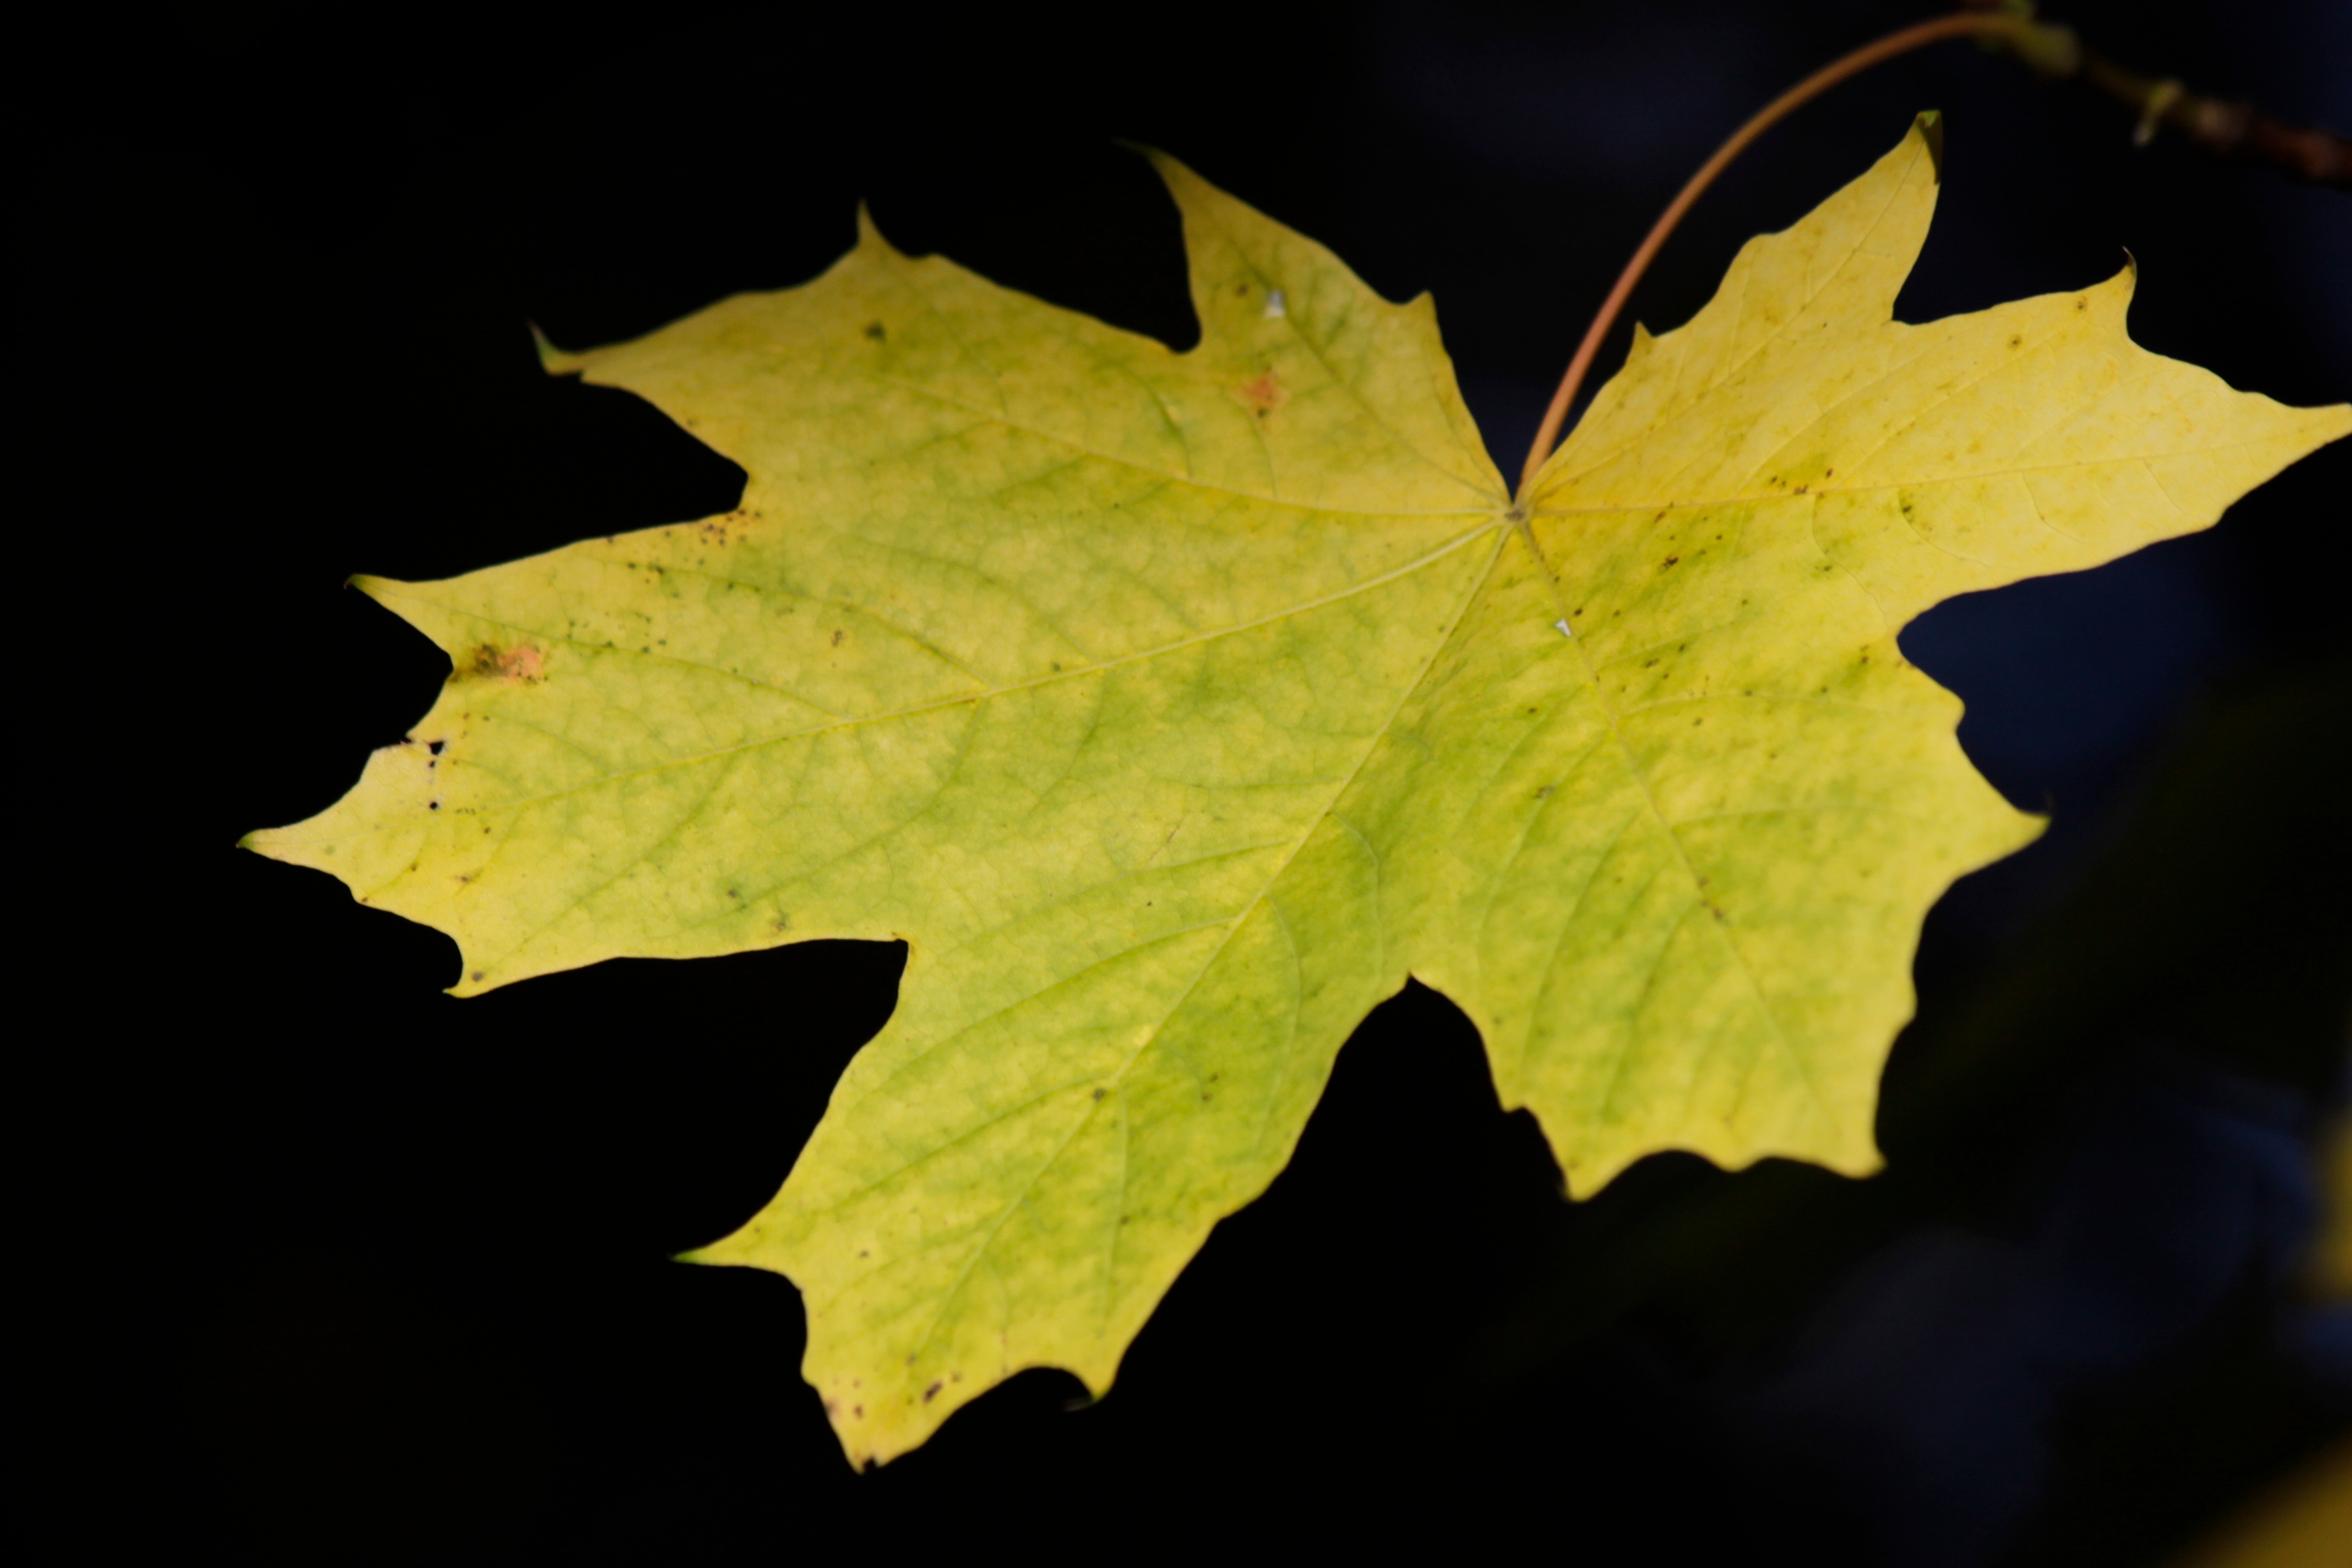
tree, branch, plant, sunlight, leaf, flower, green, autumn, yellow, season, maple tree, maple leaf, close up, macro photography, flowering plant, maidenhair tree, grape leaves, plant stem, woody plant, land plant